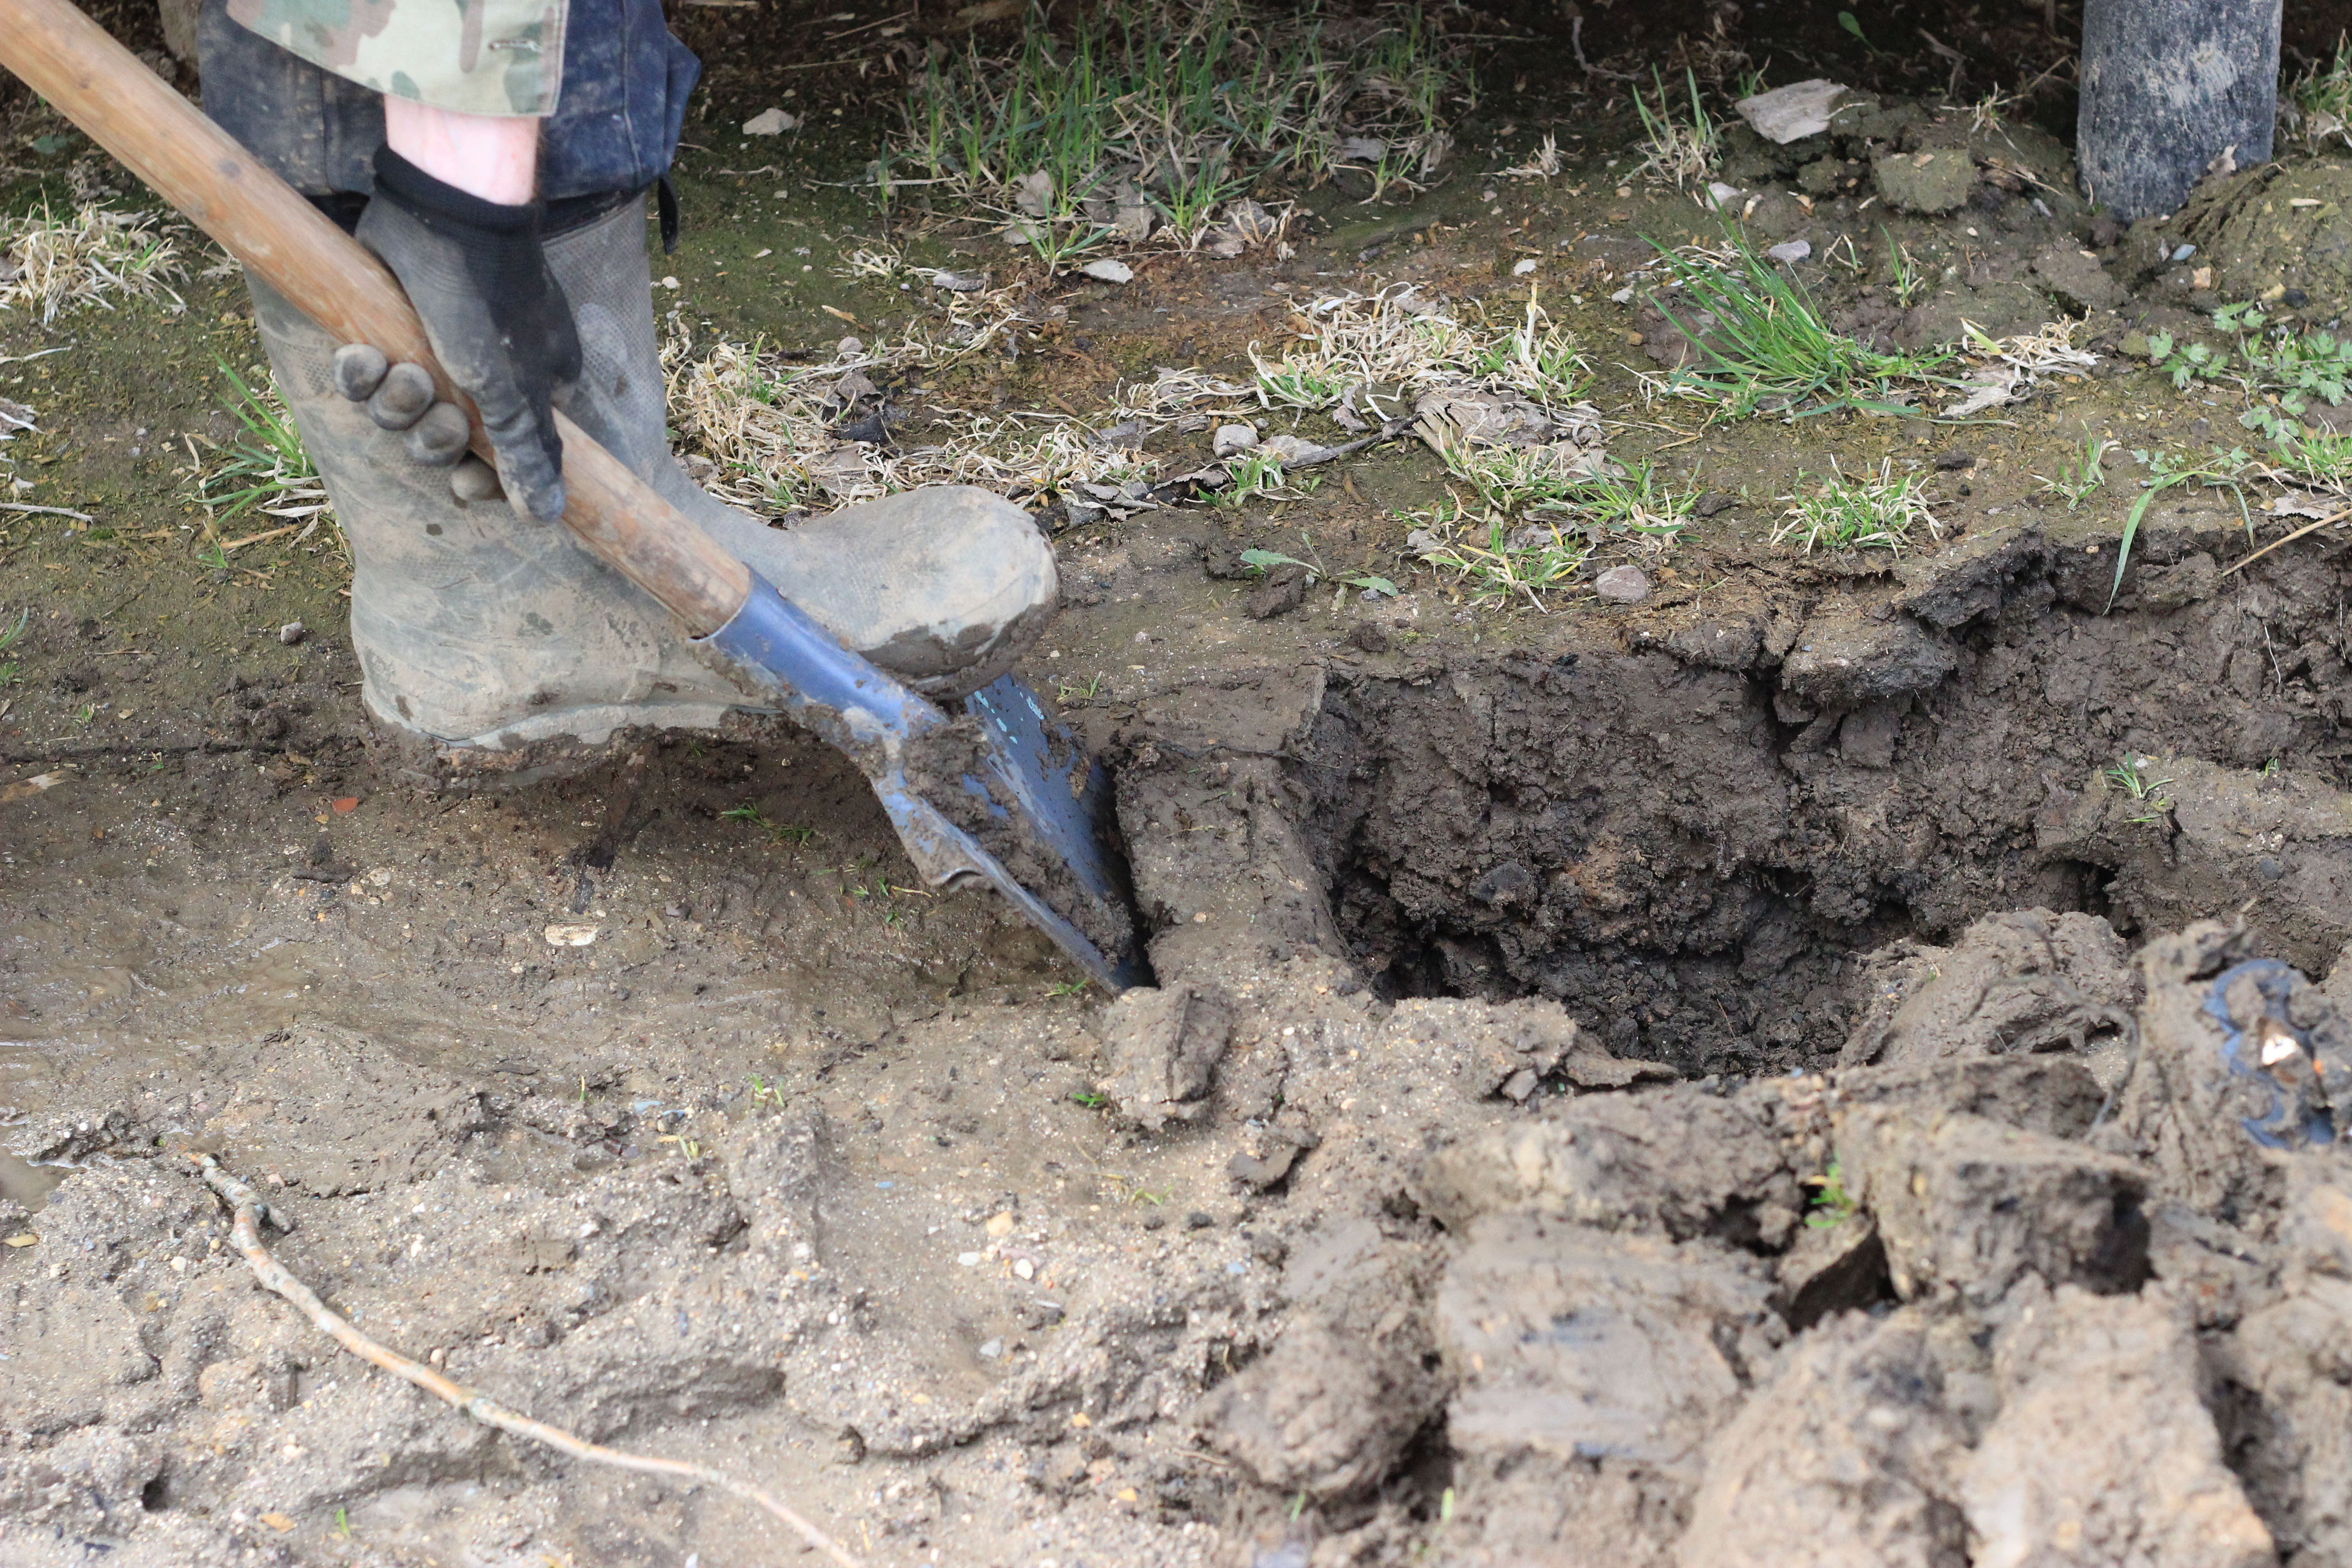
construction site, digging, digging earth, excavation work, shovel, builder, garden tool, wood, bedrock, soil, human leg, grass, tool, gardening, hoe, event, thigh, rock, electric blue, pollution, wedge, groundcover, plant, natural material